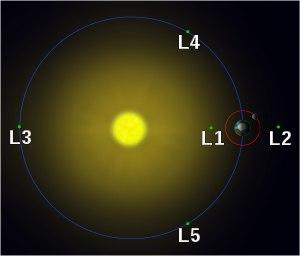
Lagrange est un projet de mission spatiale de l'Agence spatiale européenne dont le but est de créer un dispositif d'alerte en cas d'éruption solaire. Le projet étudié dans le cadre du programme européen Space Situational Awareness consiste à positionner des satellites équipés d'instruments d'observation aux points de Lagrange L1 et L5 de manière à disposer de données précises et précoces lorsque des événements de ce type surviennent et à prendre les mesures permettant de protéger les infrastructures spatiales, aérospatiales et terrestres. Le projet est en cours d'étude en 2019 : le Laboratoire Rutherford Appleton et le laboratoire de science spatiale Mullard doivent définir les caractéristiques de la mission et sélectionner les instruments tandis que la filiale anglaise de Airbus et OHB effectuent des études du dispositif industriel. La décision de lancement devrait être prise au conseil des ministres européens de décembre 2019.